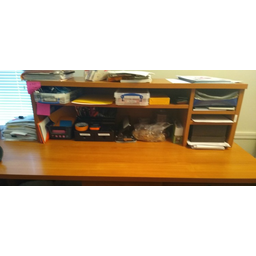
Label: paper